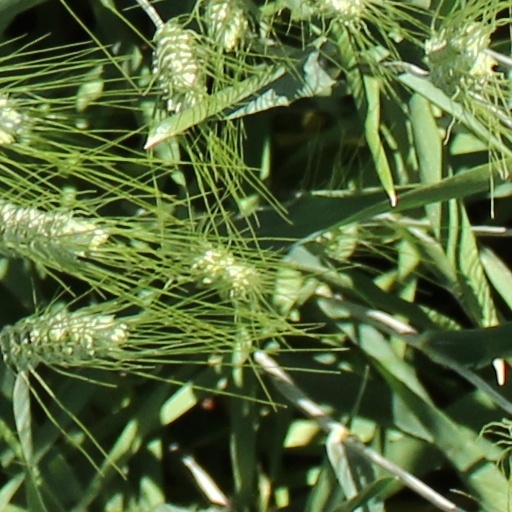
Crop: wheat